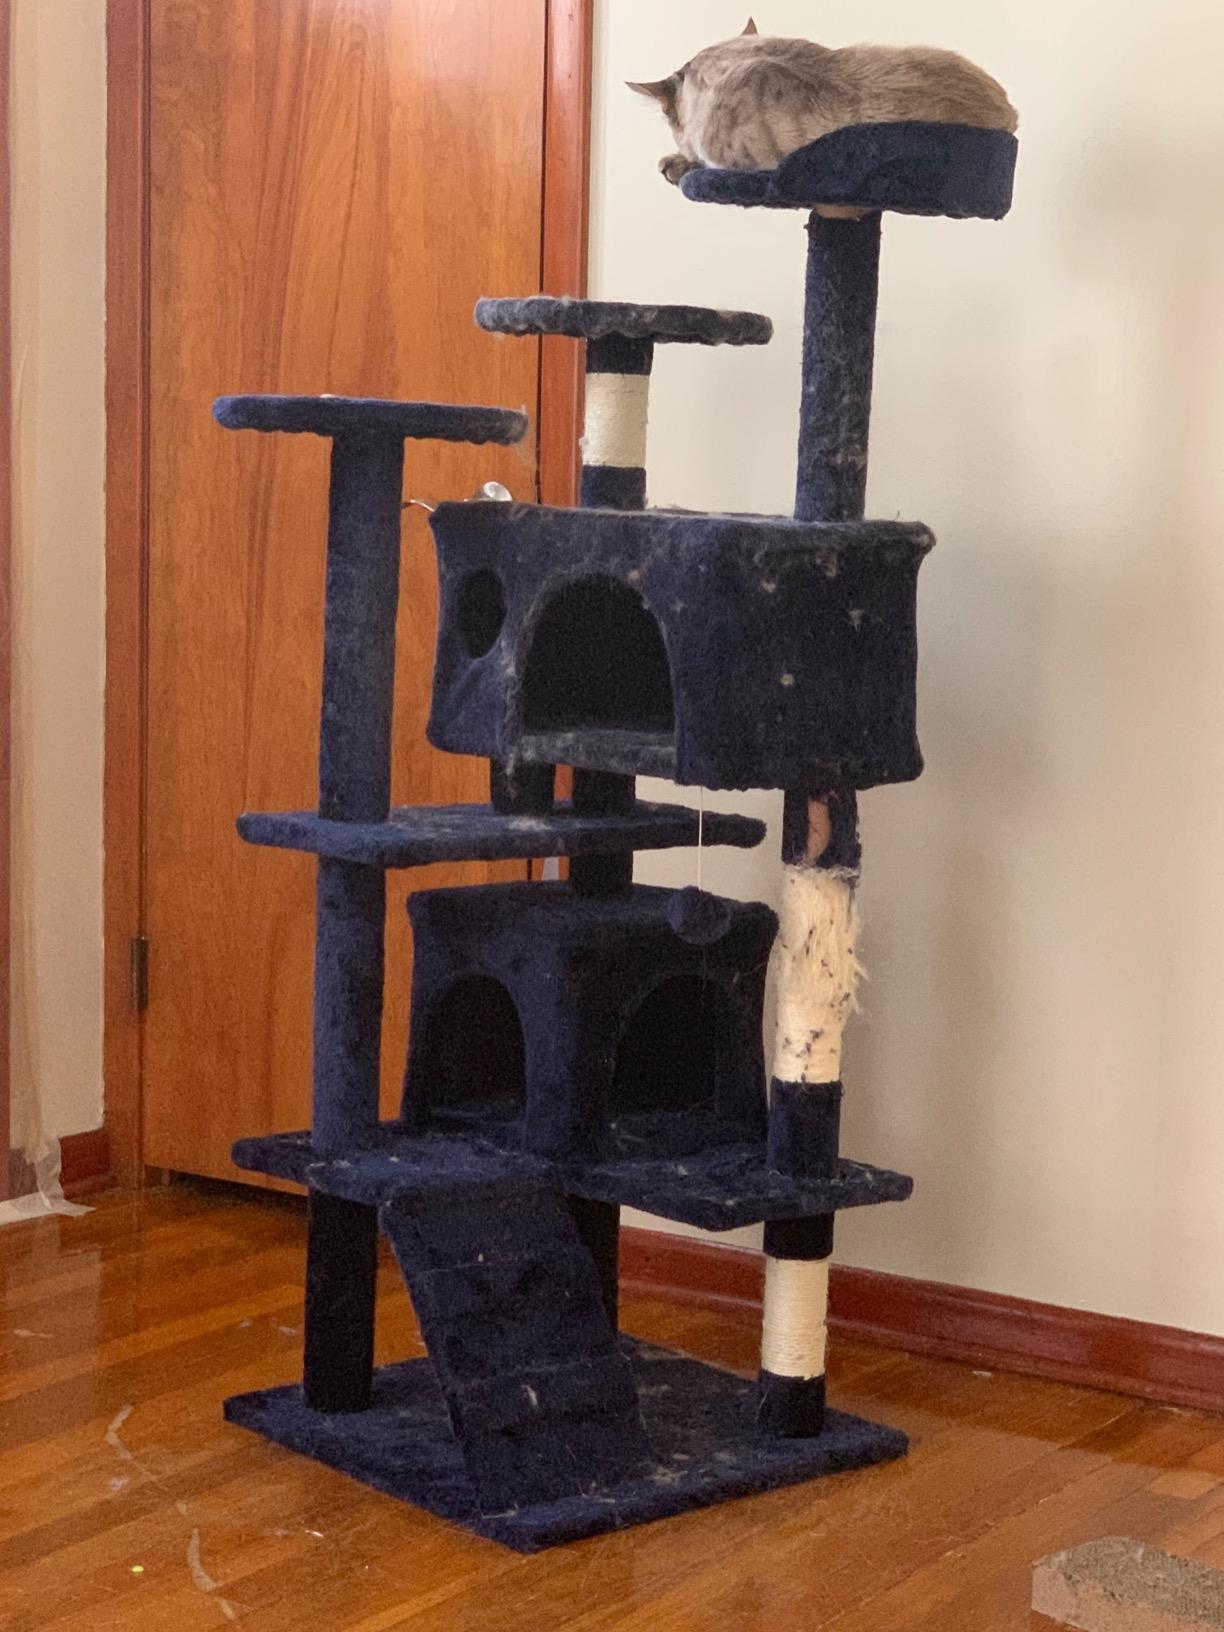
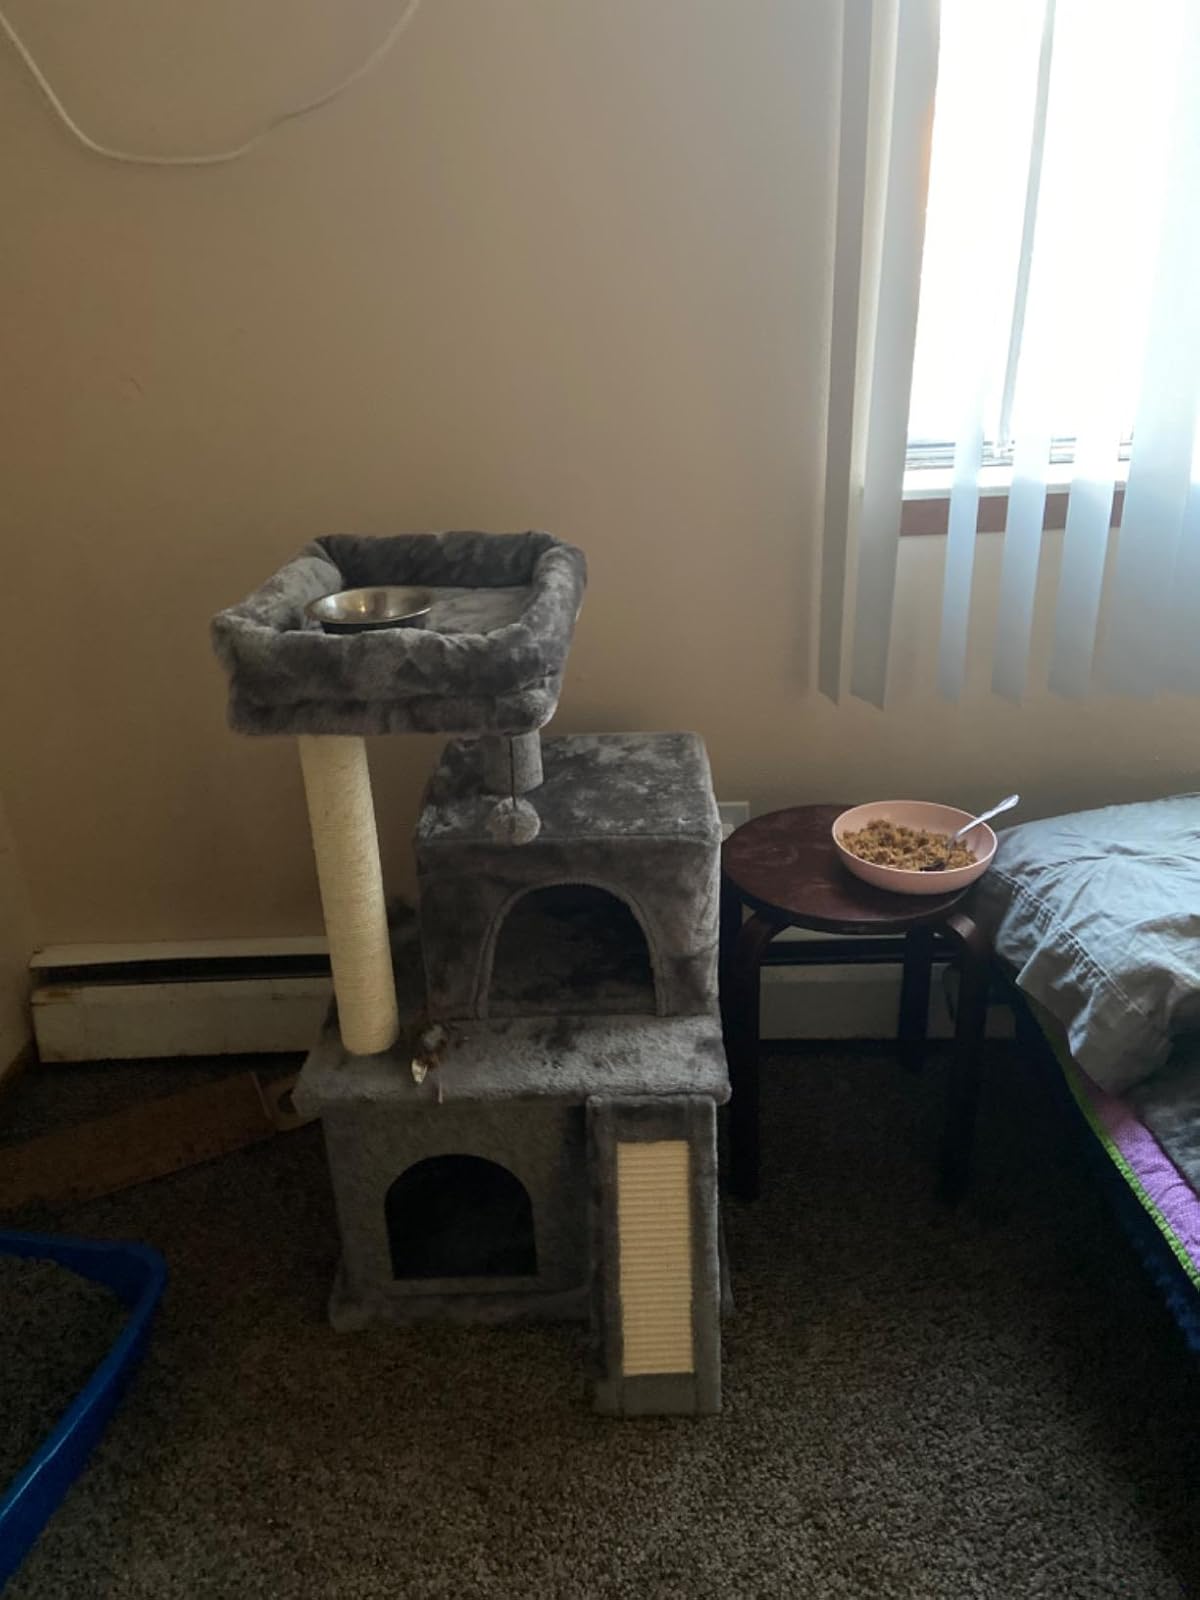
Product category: items_cat tree
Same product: no